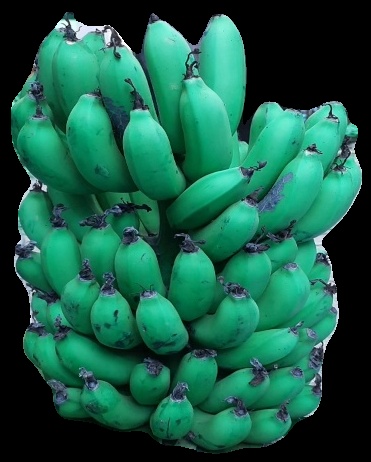
Variety: pachbale
Grade: grade2